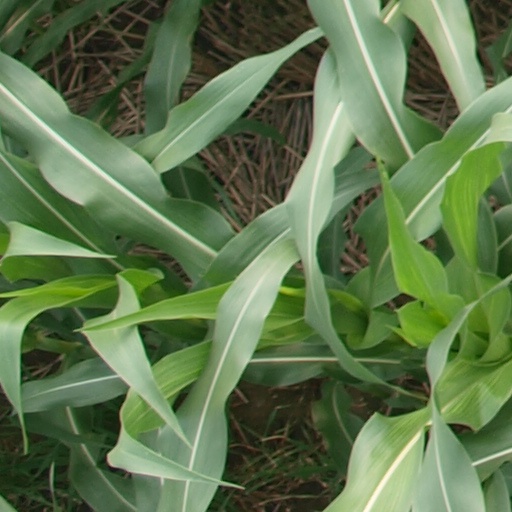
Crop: maize; corn